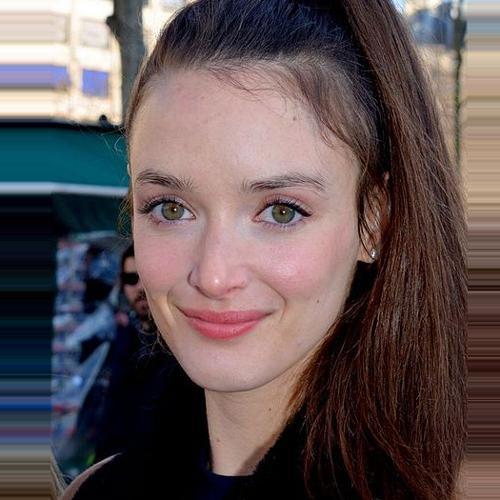
Age: 28